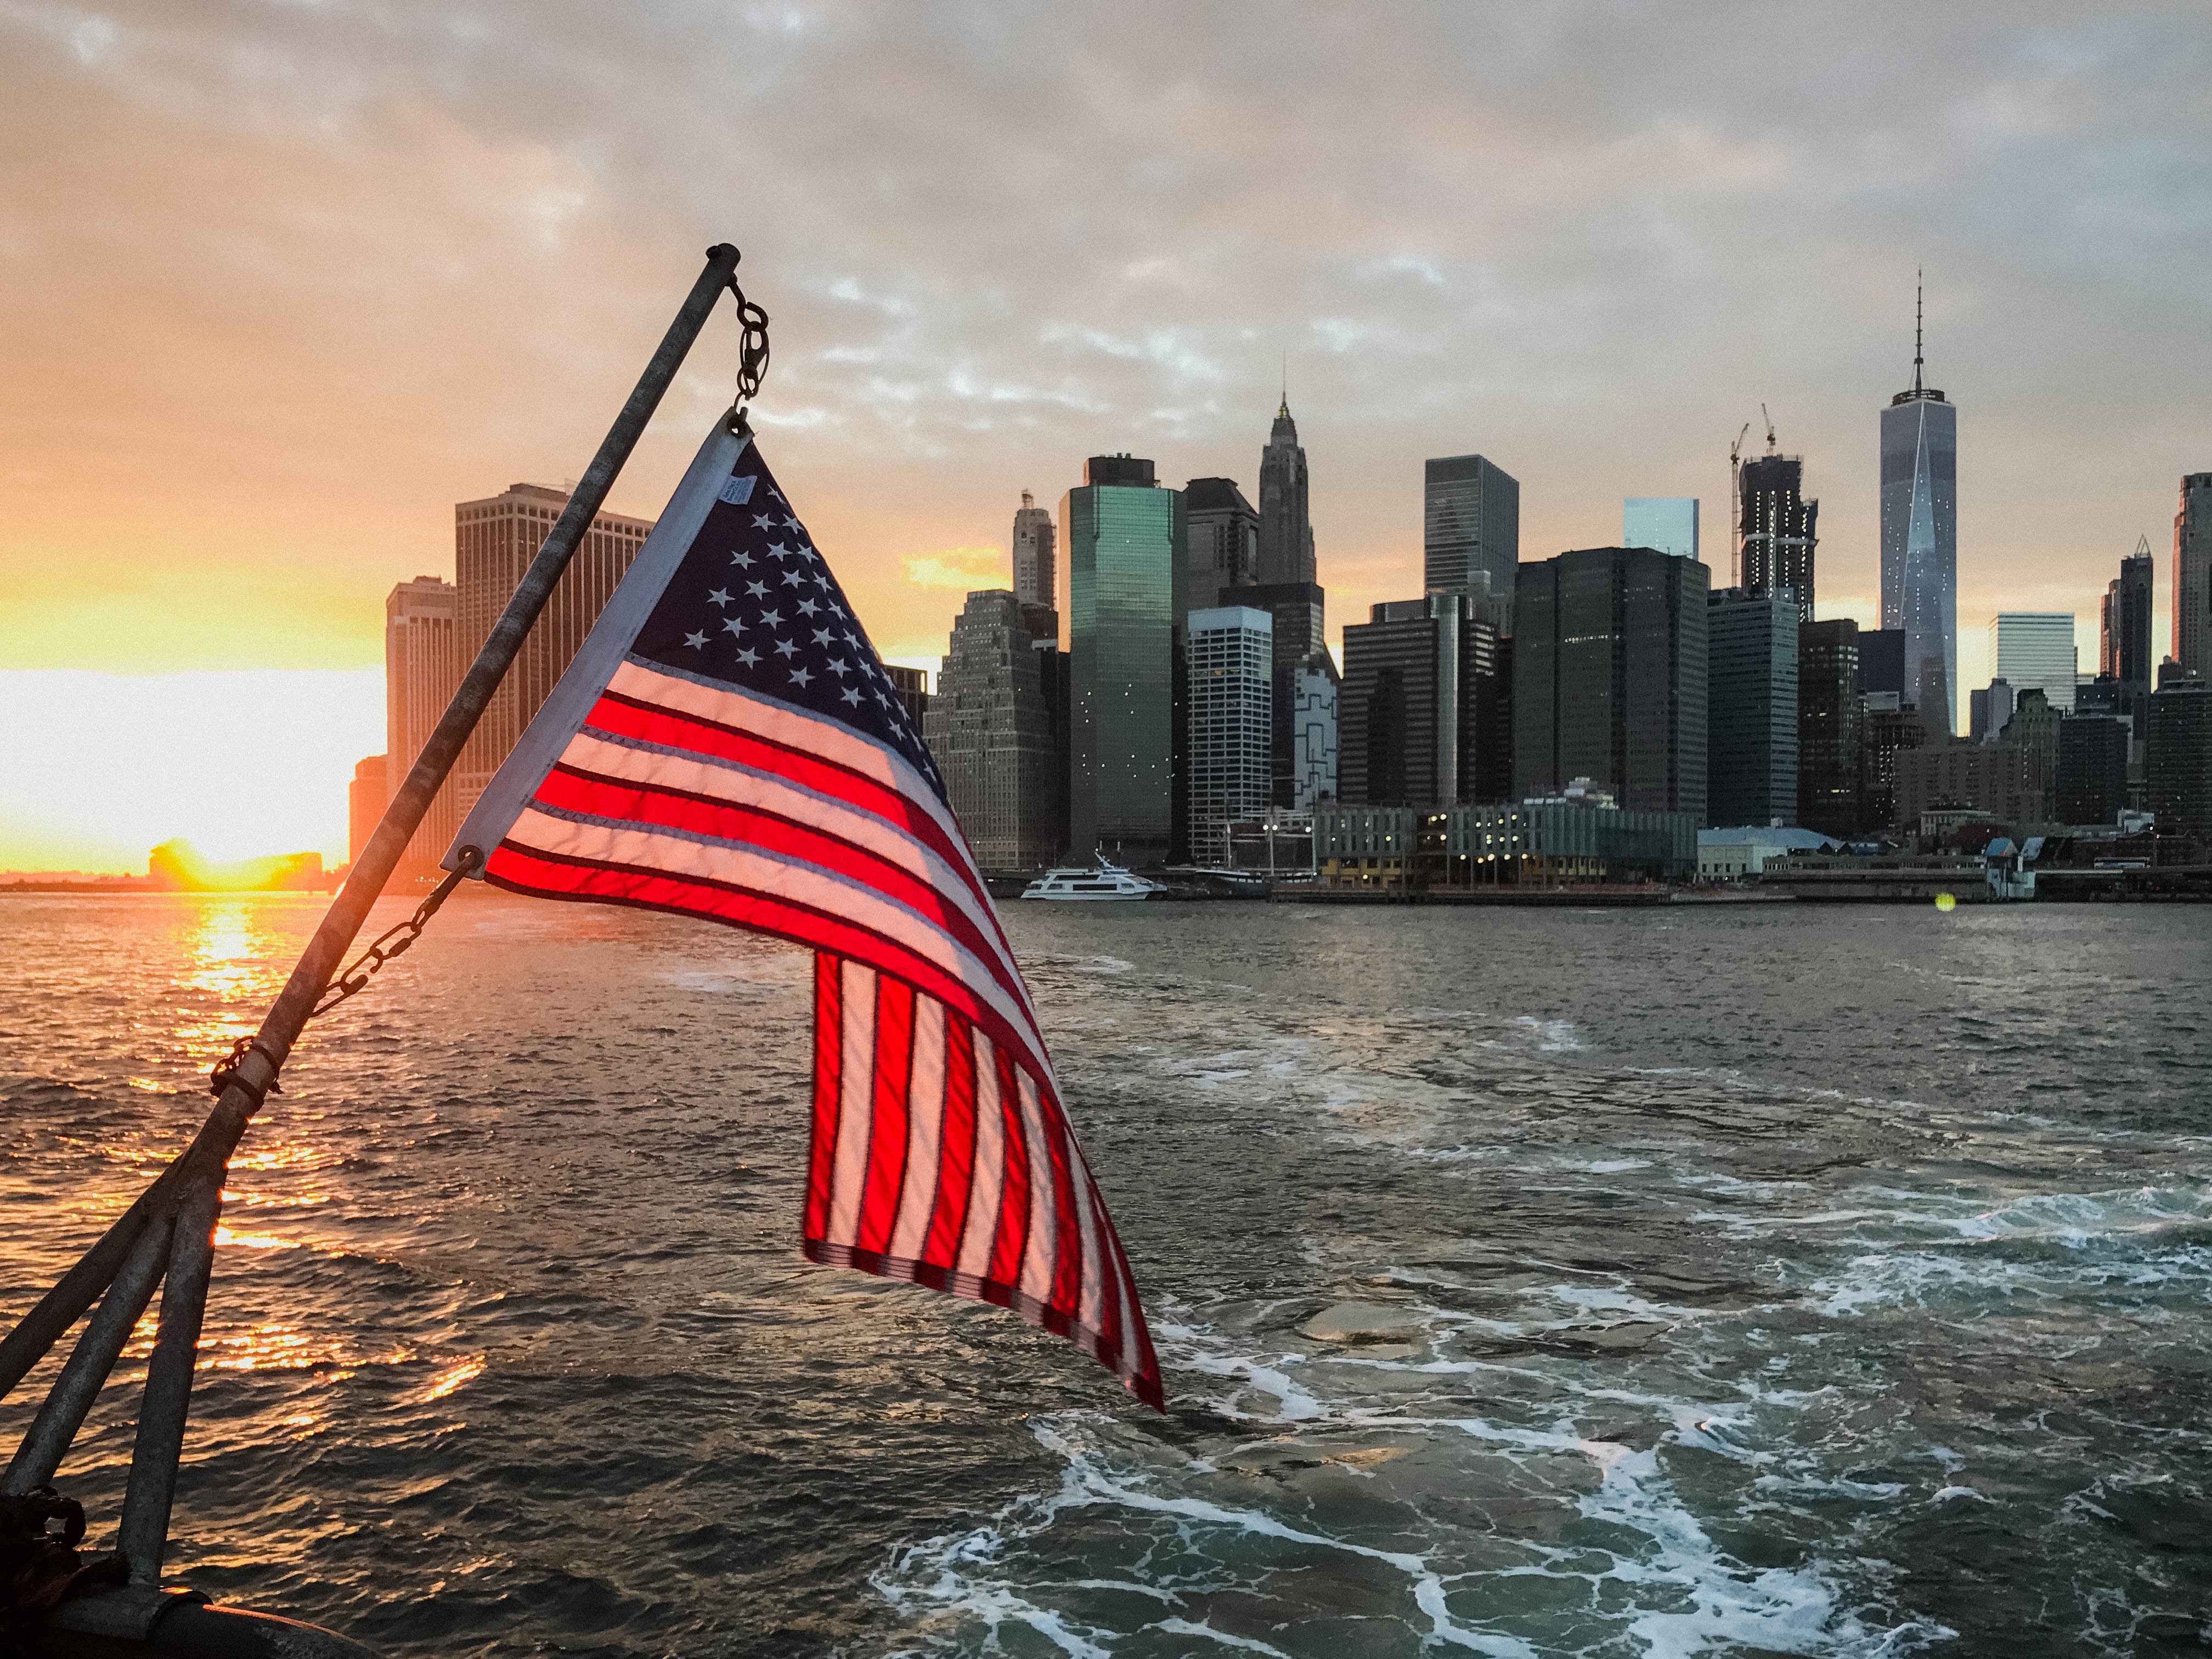
sea, sunset, boat, skyline, city, skyscraper, cityscape, evening, vehicle, sailboat, waterway, human settlement